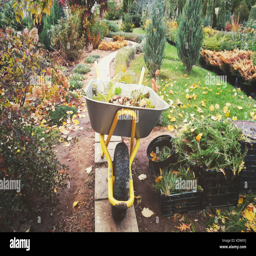
a wheelbarrow stands in a country house , autumn leaves cleaning on the site